Gims: On the Record

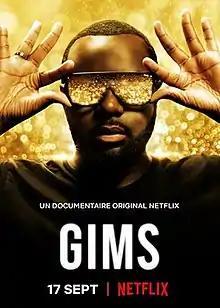
Film poster

GIMS: On the Record It is a documentary and musical film released on 17 September 2020, produced by the American production and entertainment company Netflix. The film tells about the career of Congolese hip-hop singer Gims in the last ten years, the running time is 1 hour 36 minutes. On the Internet Movie Database, the film received a rating of 6.8.